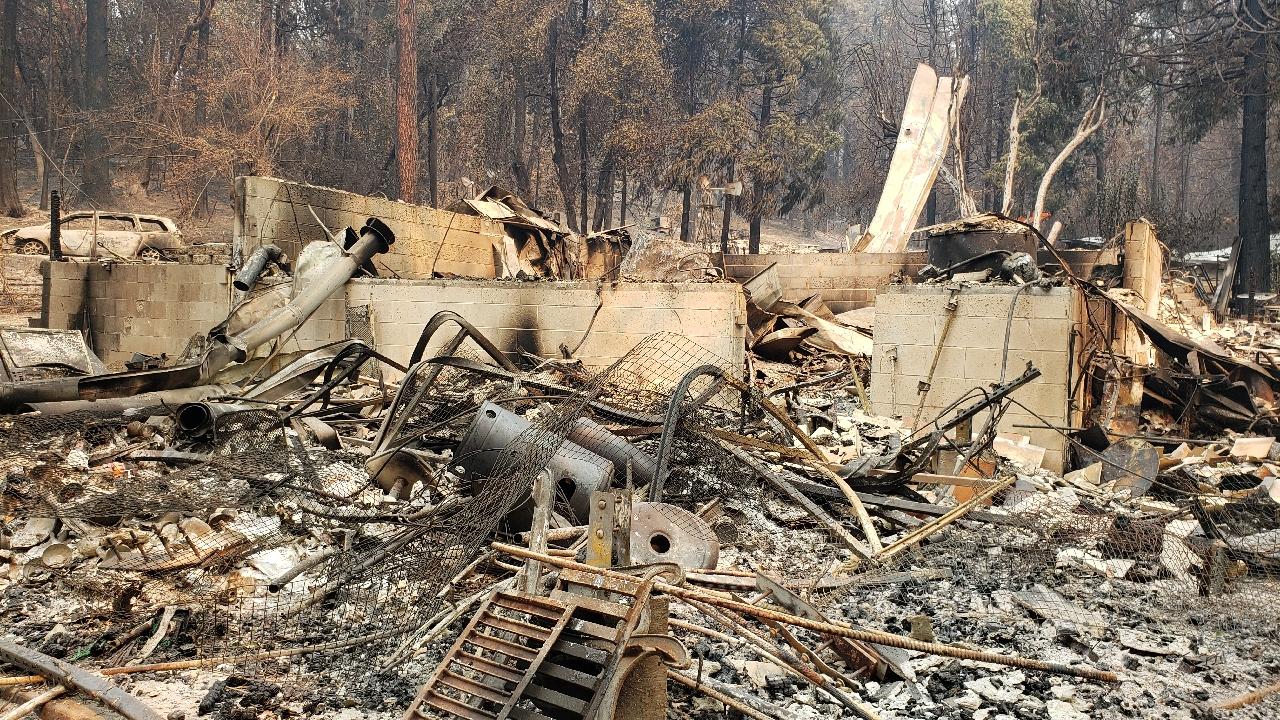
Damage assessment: destroyed